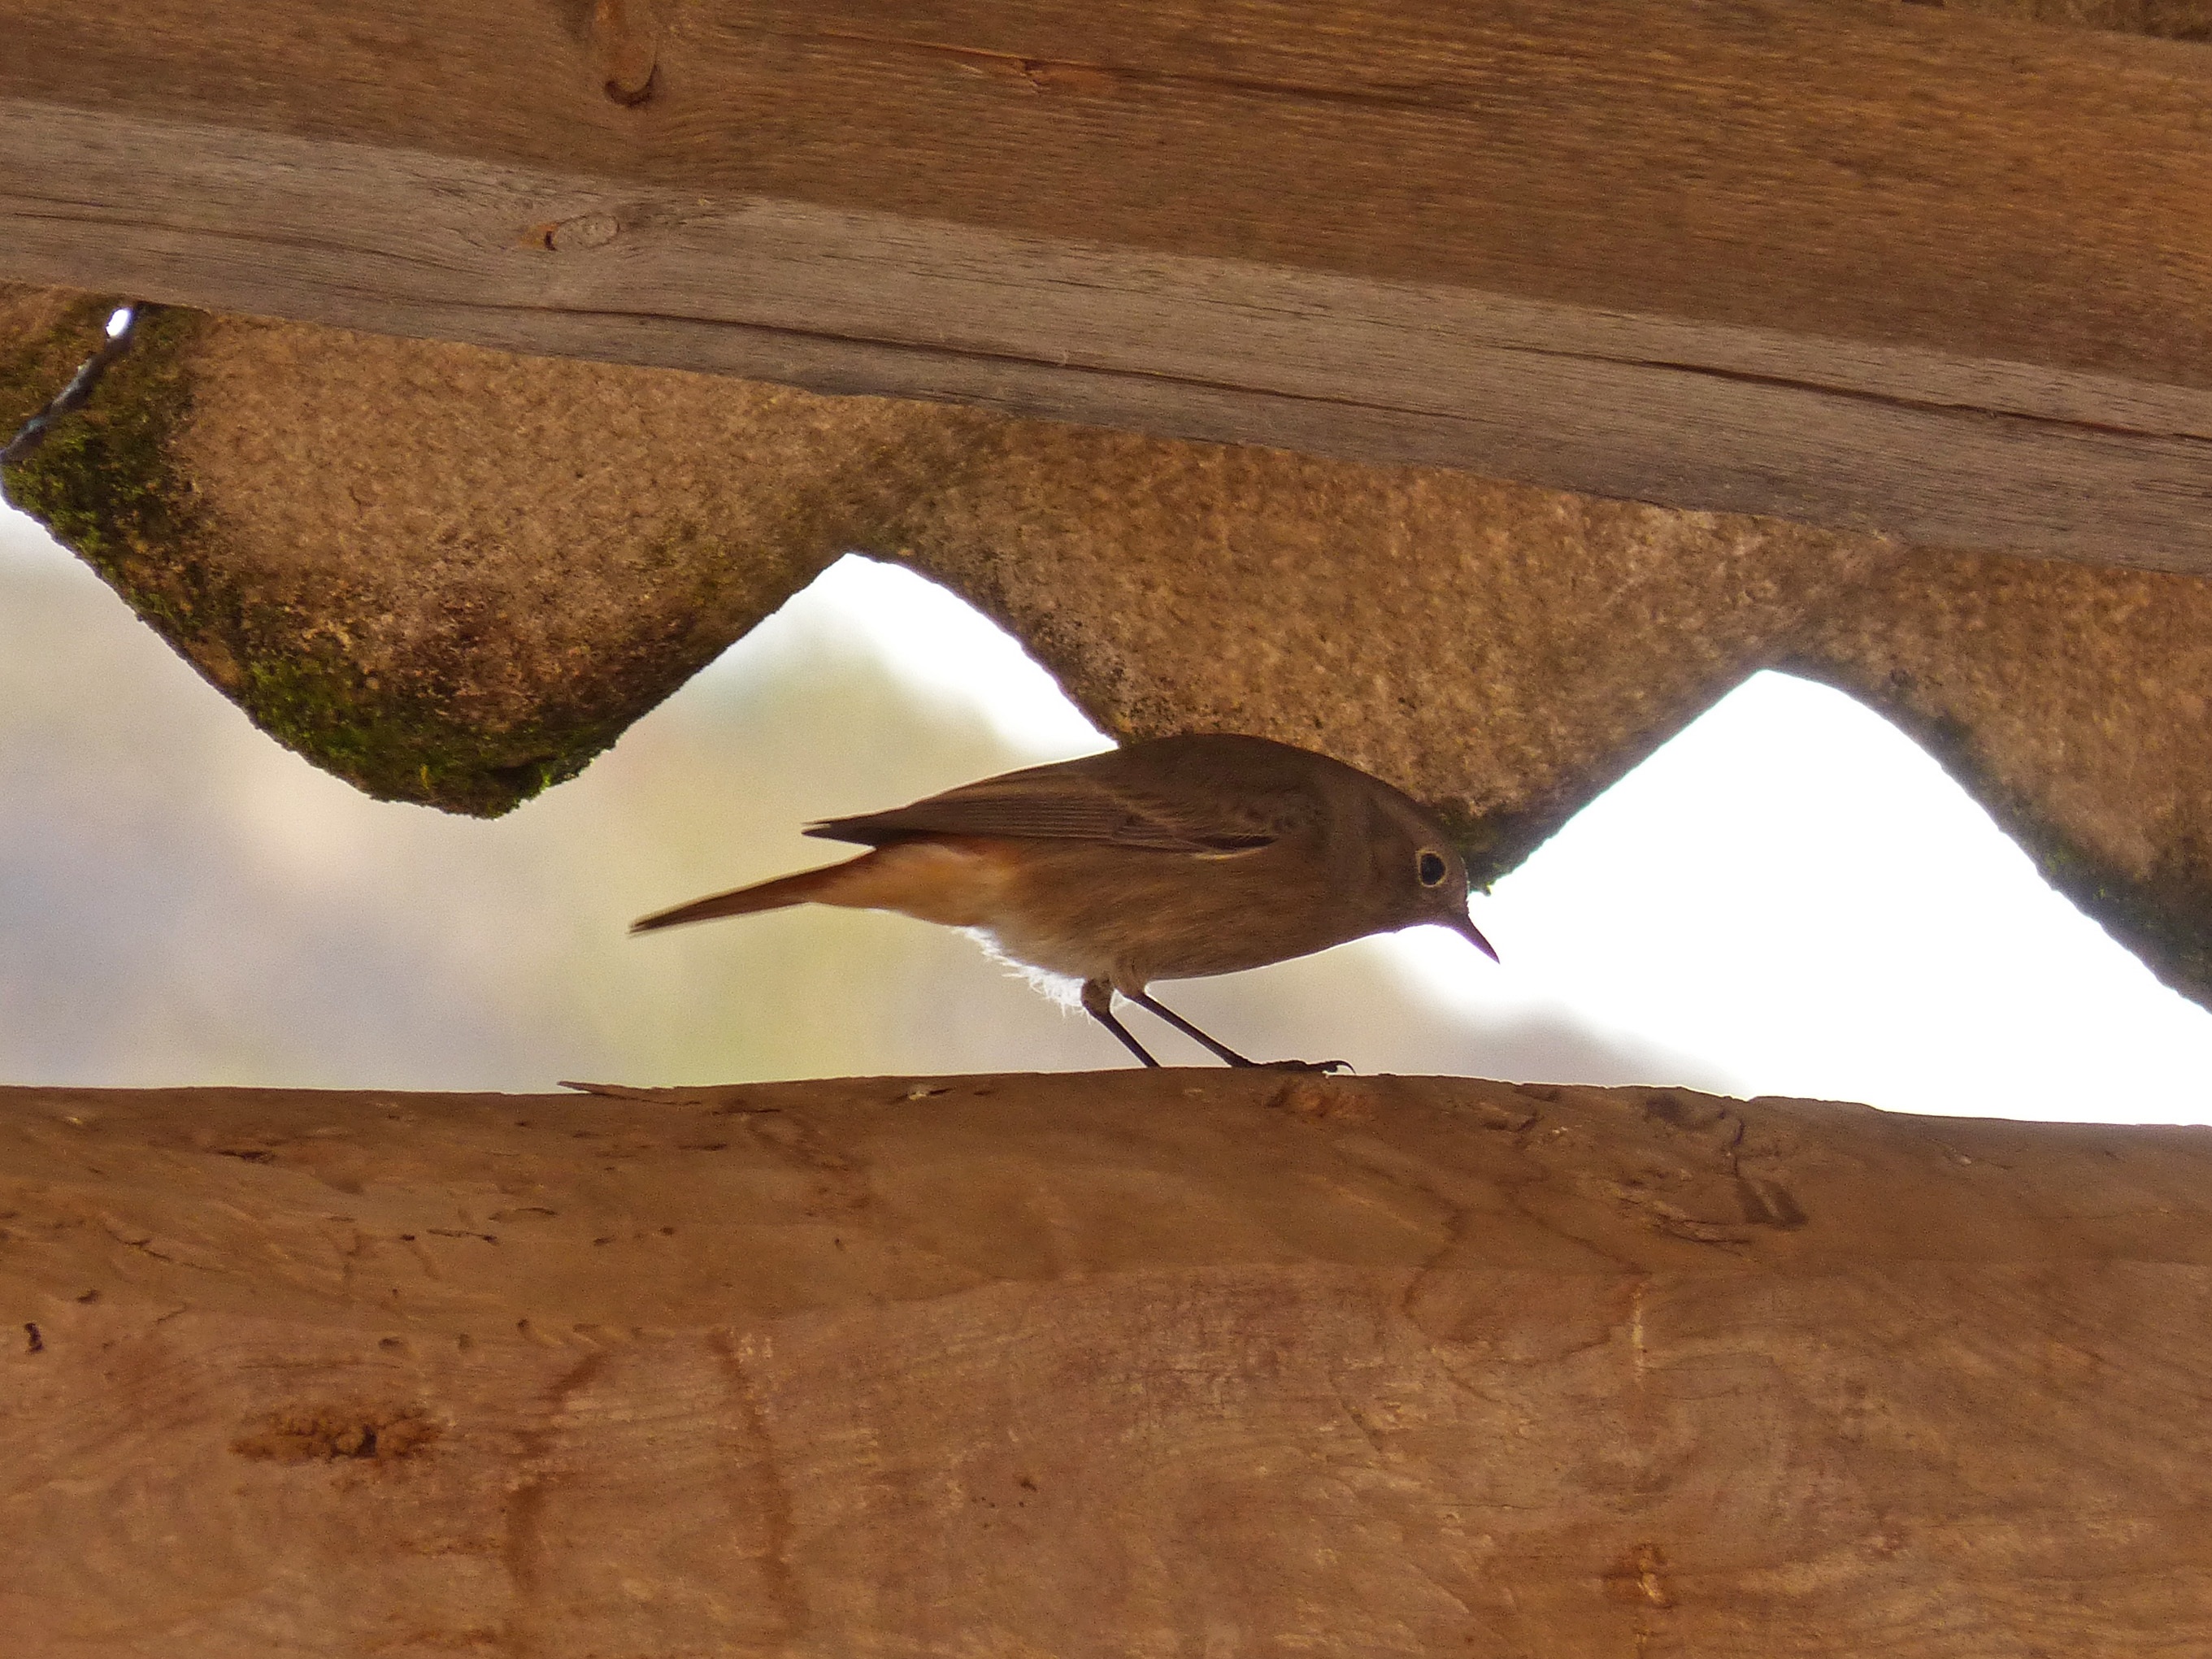
bird, wing, wood, roof, robin, fauna, biga, perching bird